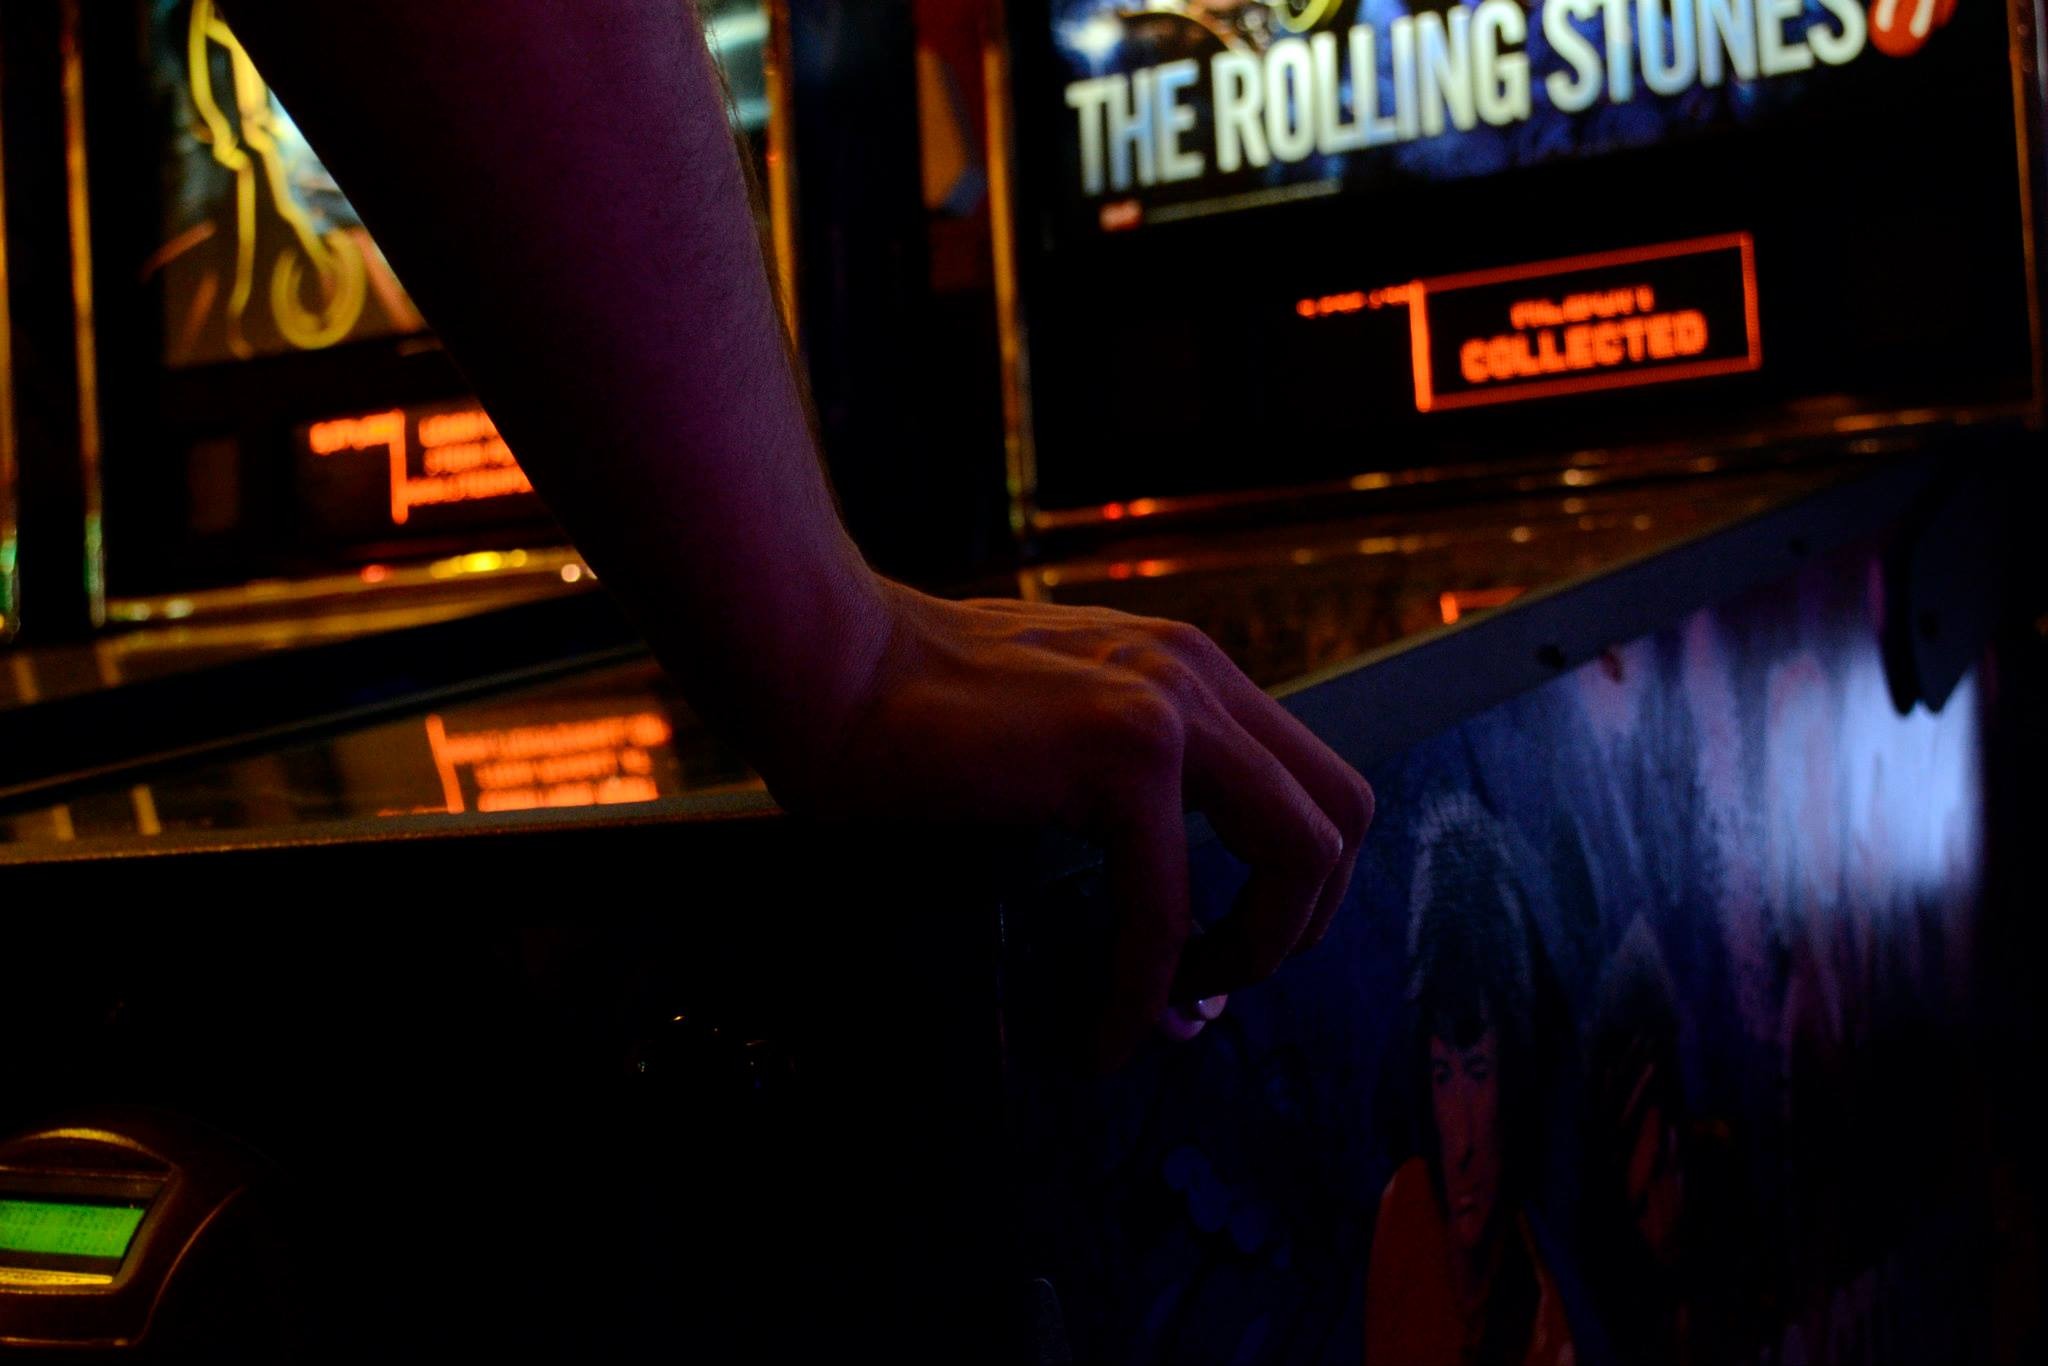
technology, night, game, darkness, lighting, pinball, audio, arcade, arcades, games, midnight, entertainment, videogame, electronic device, musical instrument accessory